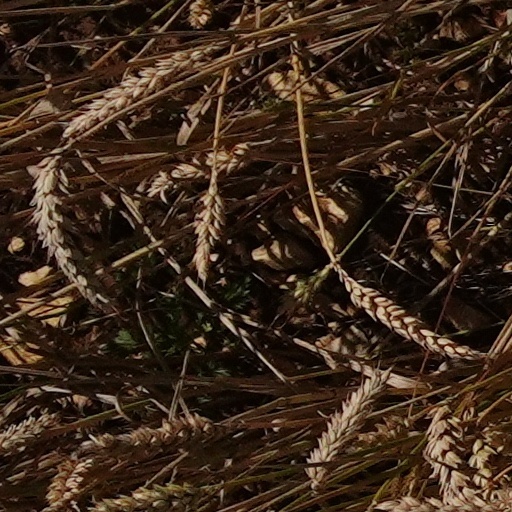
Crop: wheat